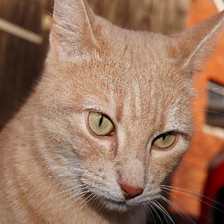
Label: animals